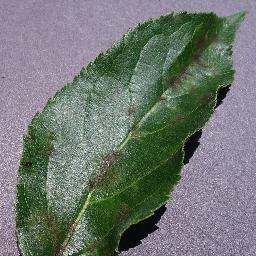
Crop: apple
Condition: scab